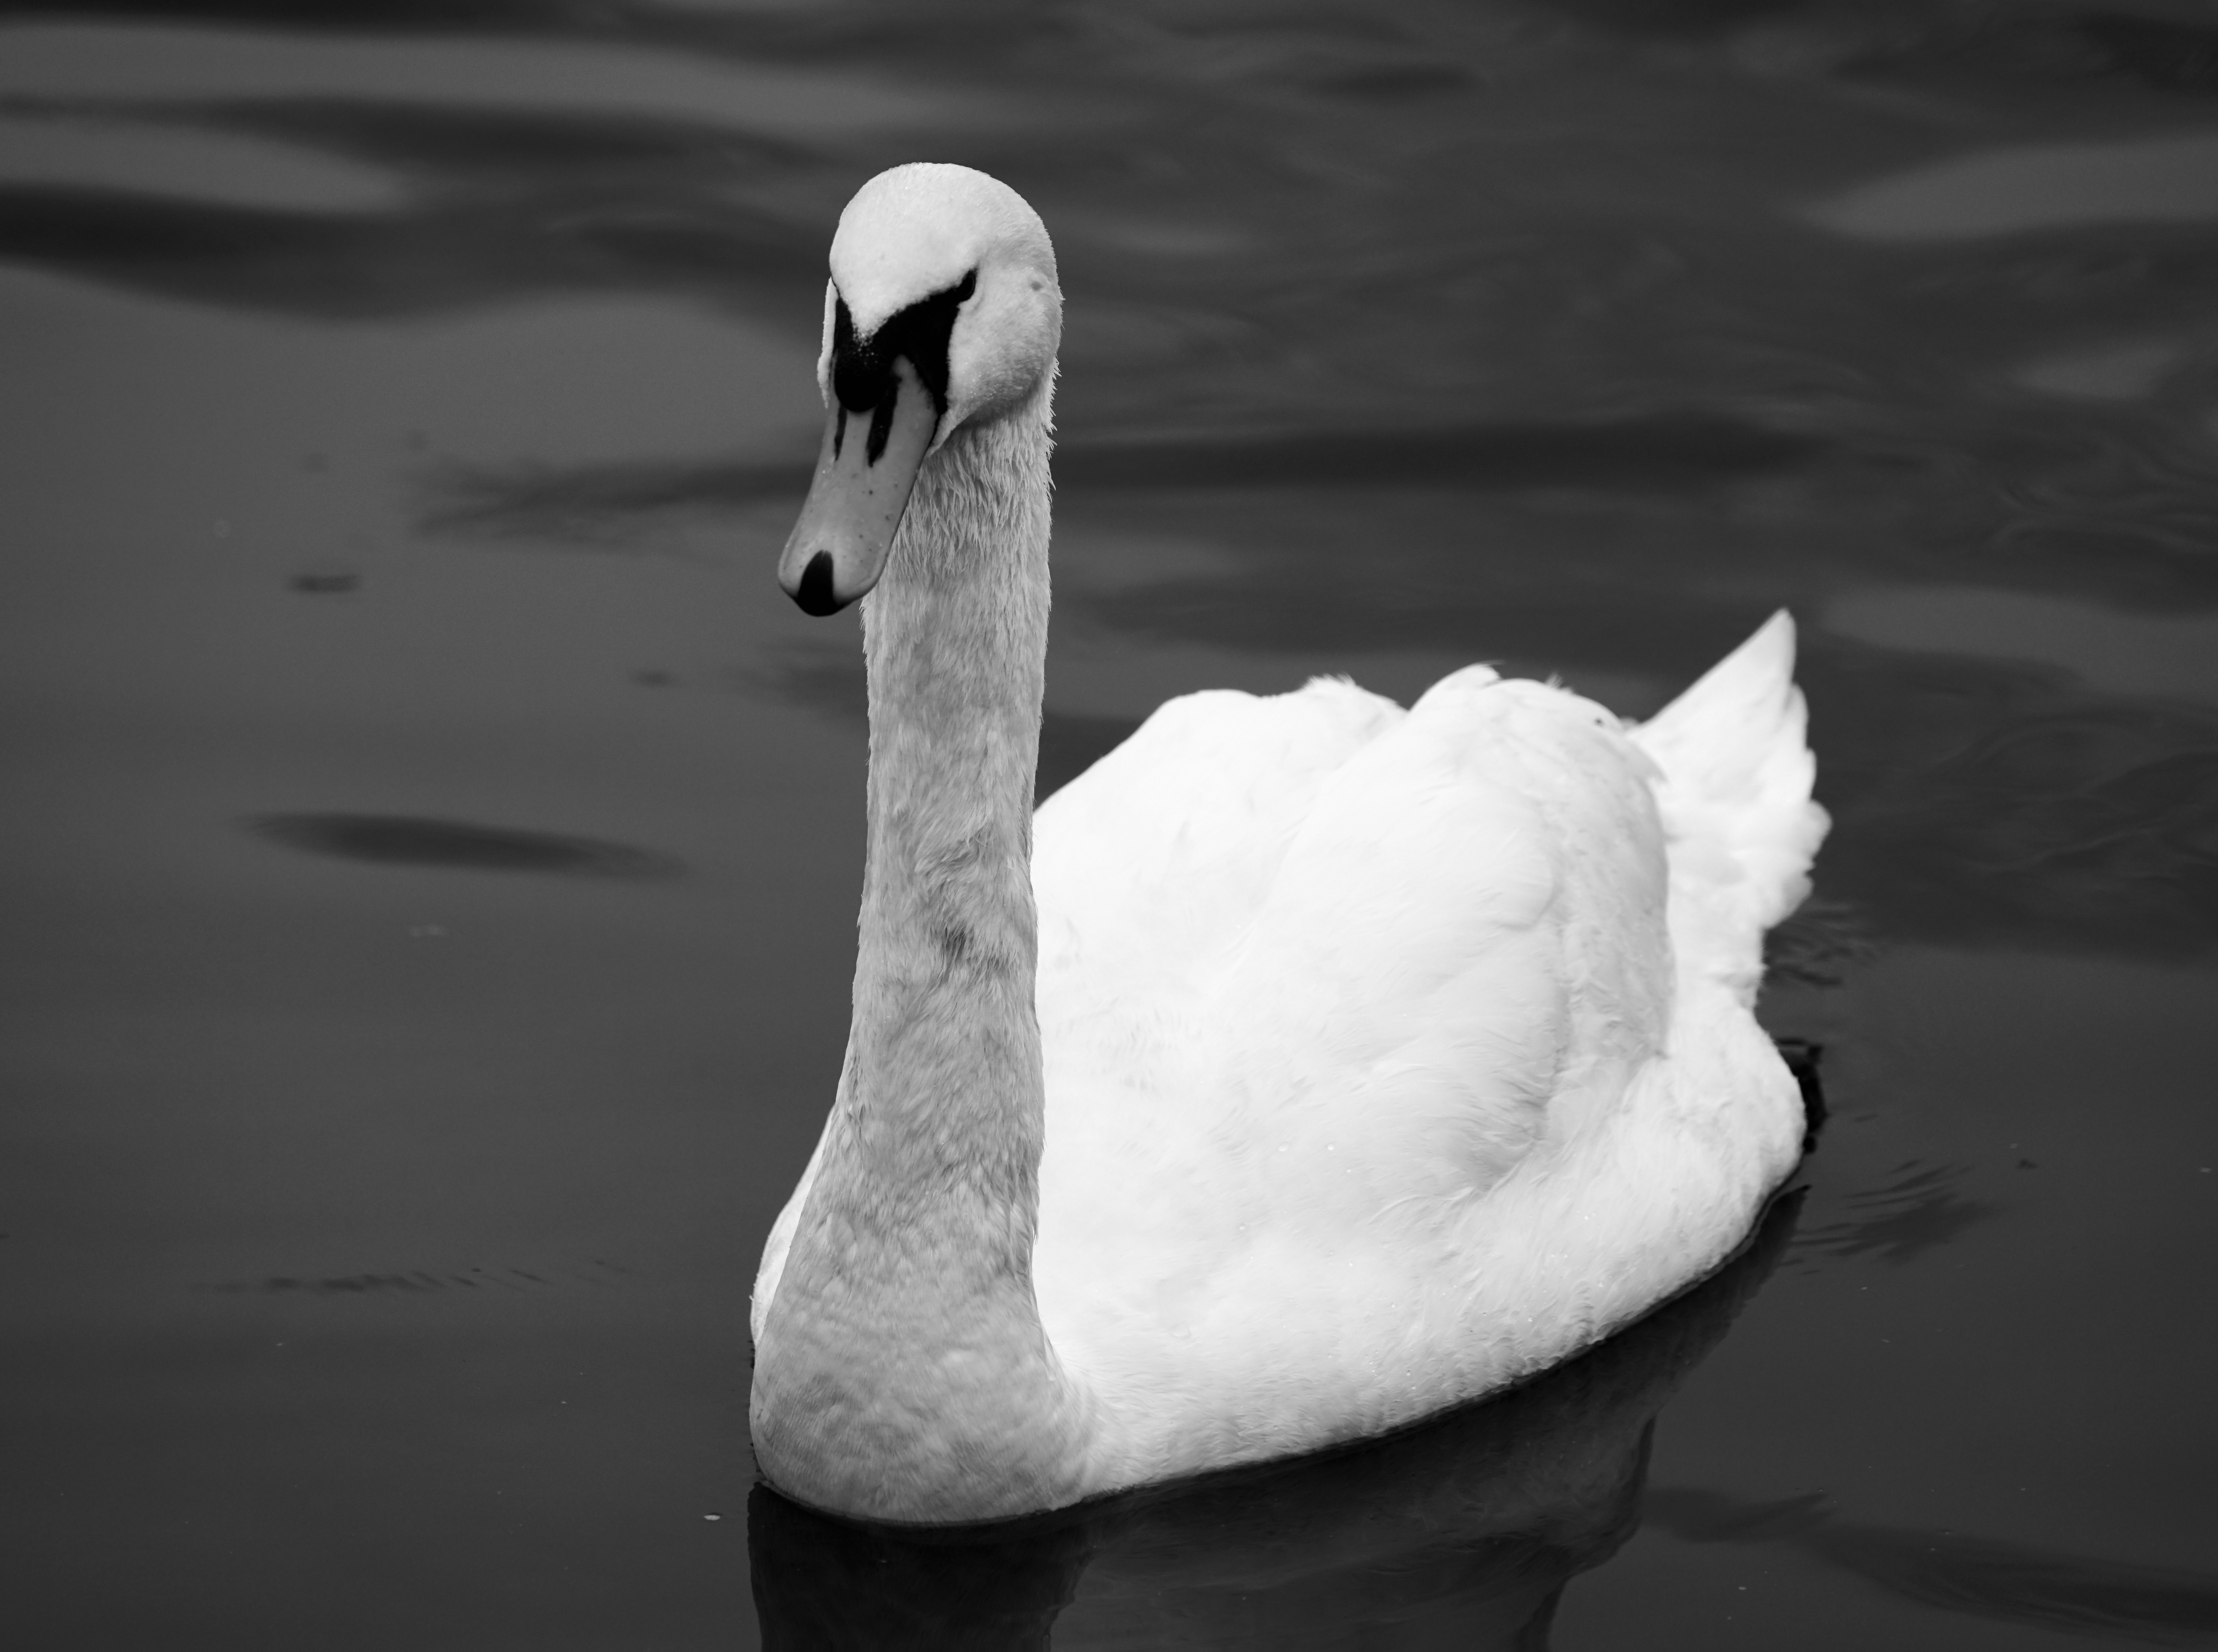
water, nature, bird, wing, black and white, white, photography, lake, animal, wildlife, beak, black, monochrome, close up, swan, grace, vertebrate, waterfowl, water bird, elegance, monochrome photography, ducks geese and swans